2014 Crimean Federal District census

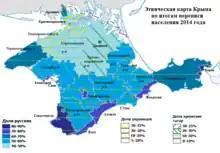
Ethnic composition of the Crimean Federal District, according to the 2014 census.

The Crimean Federal District census, transliterated as "Perepis naseleniya v Krymskom federalnom okruge", was carried out in Crimea by Russia in 2014, following its annexation by Russia. The census found the total population to be 2,284,769 inhabitants.